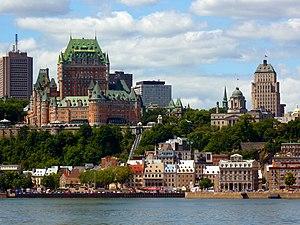
Cette liste recense les biens du patrimoine immobilier de Québec inscrits au répertoire du patrimoine culturel du Québec. Pour le reste de la région de la Capitale-Nationale, voir Liste du patrimoine immobilier de la Capitale-Nationale.
La Capitale-Nationale est une région administrative du Québec. Elle est composée de l'agglomération de Québec, de six municipalités régionales de comté, d'une réserve autochtone hors MRC et d'une municipalité de paroisse hors MRC. Elle ne doit pas être confondue avec la région de Québec.
Le Québec est une province du Canada. Sa capitale est Québec et sa métropole est Montréal. La langue officielle de cette province est le français.
Le Vieux-Québec–Cap-Blanc–colline Parlementaire est un des 35 quartiers de la ville de Québec, et un des neuf qui sont situés dans l'arrondissement de La Cité–Limoilou. Cœur historique de la ville, on y retrouve certains des monuments les plus symboliques et touristiques du Québec, tels le château Frontenac, l'hôtel du Parlement du Québec ou bien les plaines d'Abraham. À l'intérieur et à proximité des fortifications du Vieux-Québec, on retrouve des dizaines de restaurants, d'hôtels et d'auberges et de boutiques, alors qu'à l'extérieur le paysage de la colline parlementaire regroupe différents bâtiments de l'administration publique québécoise.